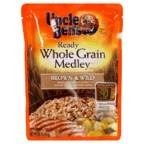
Item Name: Uncle Ben's Grain Medley Brown & Wild Ready Rice 8.5 oz (Pack of 12)
Bullet Point: 8.5 oz
Product Description: Uncle Ben's Grain Medley Brown & Wild Ready Rice 8.5 oz (Pack of 12)
Value: 102.0
Unit: Fl Oz

Price: 5.865